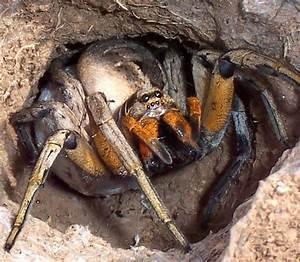
spider